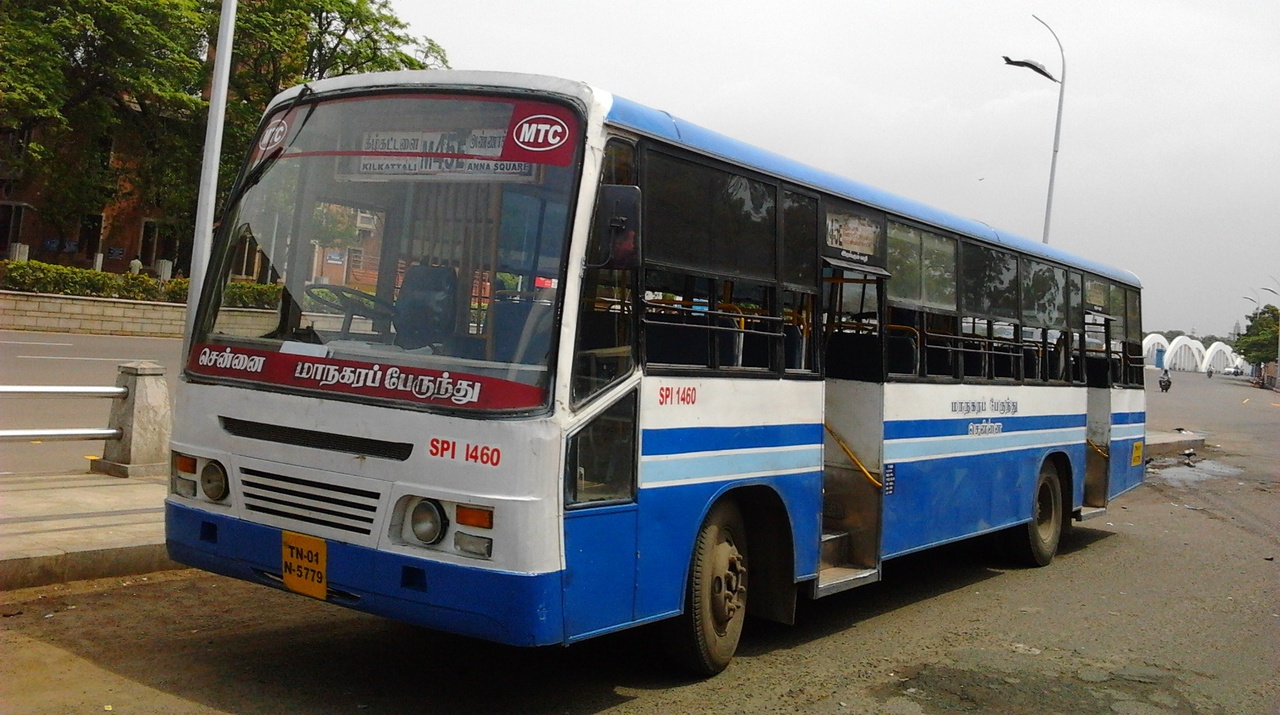
Chennai Metropolitan Transport Corporation's ordinary fare bus parked at the Anna Square Bus stand.